Summum Bonum (poem)

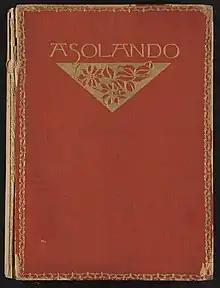
Asolando by Robert Browning

"Summum Bonum" is a poem by Robert Browning. It was published in the poet's last book, "Asolando", in 1889. It is a short poem or epigram. The title is a Latin phrase that means "the highest good".